History of Montenegro

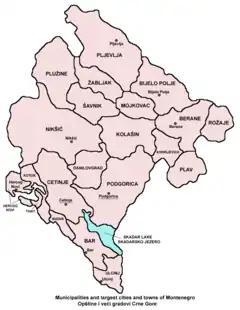
Map of modern Montenegro.

In 1997 a bitter dispute over presidential election results took place. It ended with Milo Đukanović winning over Momir Bulatović in a second-round run-off plagued with irregularities. Nonetheless, the authorities allowed the results to stand. Former close allies had by this time become bitter foes, which resulted in a near-warlike atmosphere in Montenegro for months during the autumn of 1997. It also split the Democratic Party of Socialists of Montenegro. Bulatović and his followers broke away to form the Socialist People's Party of Montenegro (SNP), staying loyal to Milošević, whereas Đukanović began to distance himself from Serbia. This distance from the policies of Milošević played a role in sparing Montenegro from the heavy bombing that Serbia endured in the spring of 1999 during the NATO air-campaign.